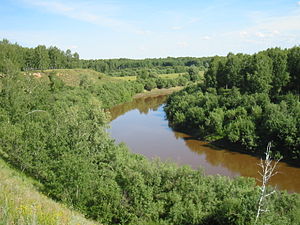
Tara (Irtysj)
Tara er en flod i Novosibirsk og Omsk oblast i Rusland. Den er en højre biflod til Irtysj, og er 806 km lang med et afvandingsområde på 18.300 km². Den gennemsnitlige vandmængde 108 km fra mundingen er 40,8 m³/s.